José Ramos-Horta

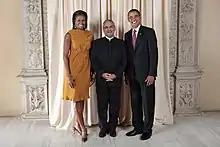
Ramos-Horta with United States President Barack Obama and First Lady Michelle Obama

Following the 2012 Guinea-Bissau coup d'état, he offered to mediate the conflict. He also served as the UN special envoy to the country.